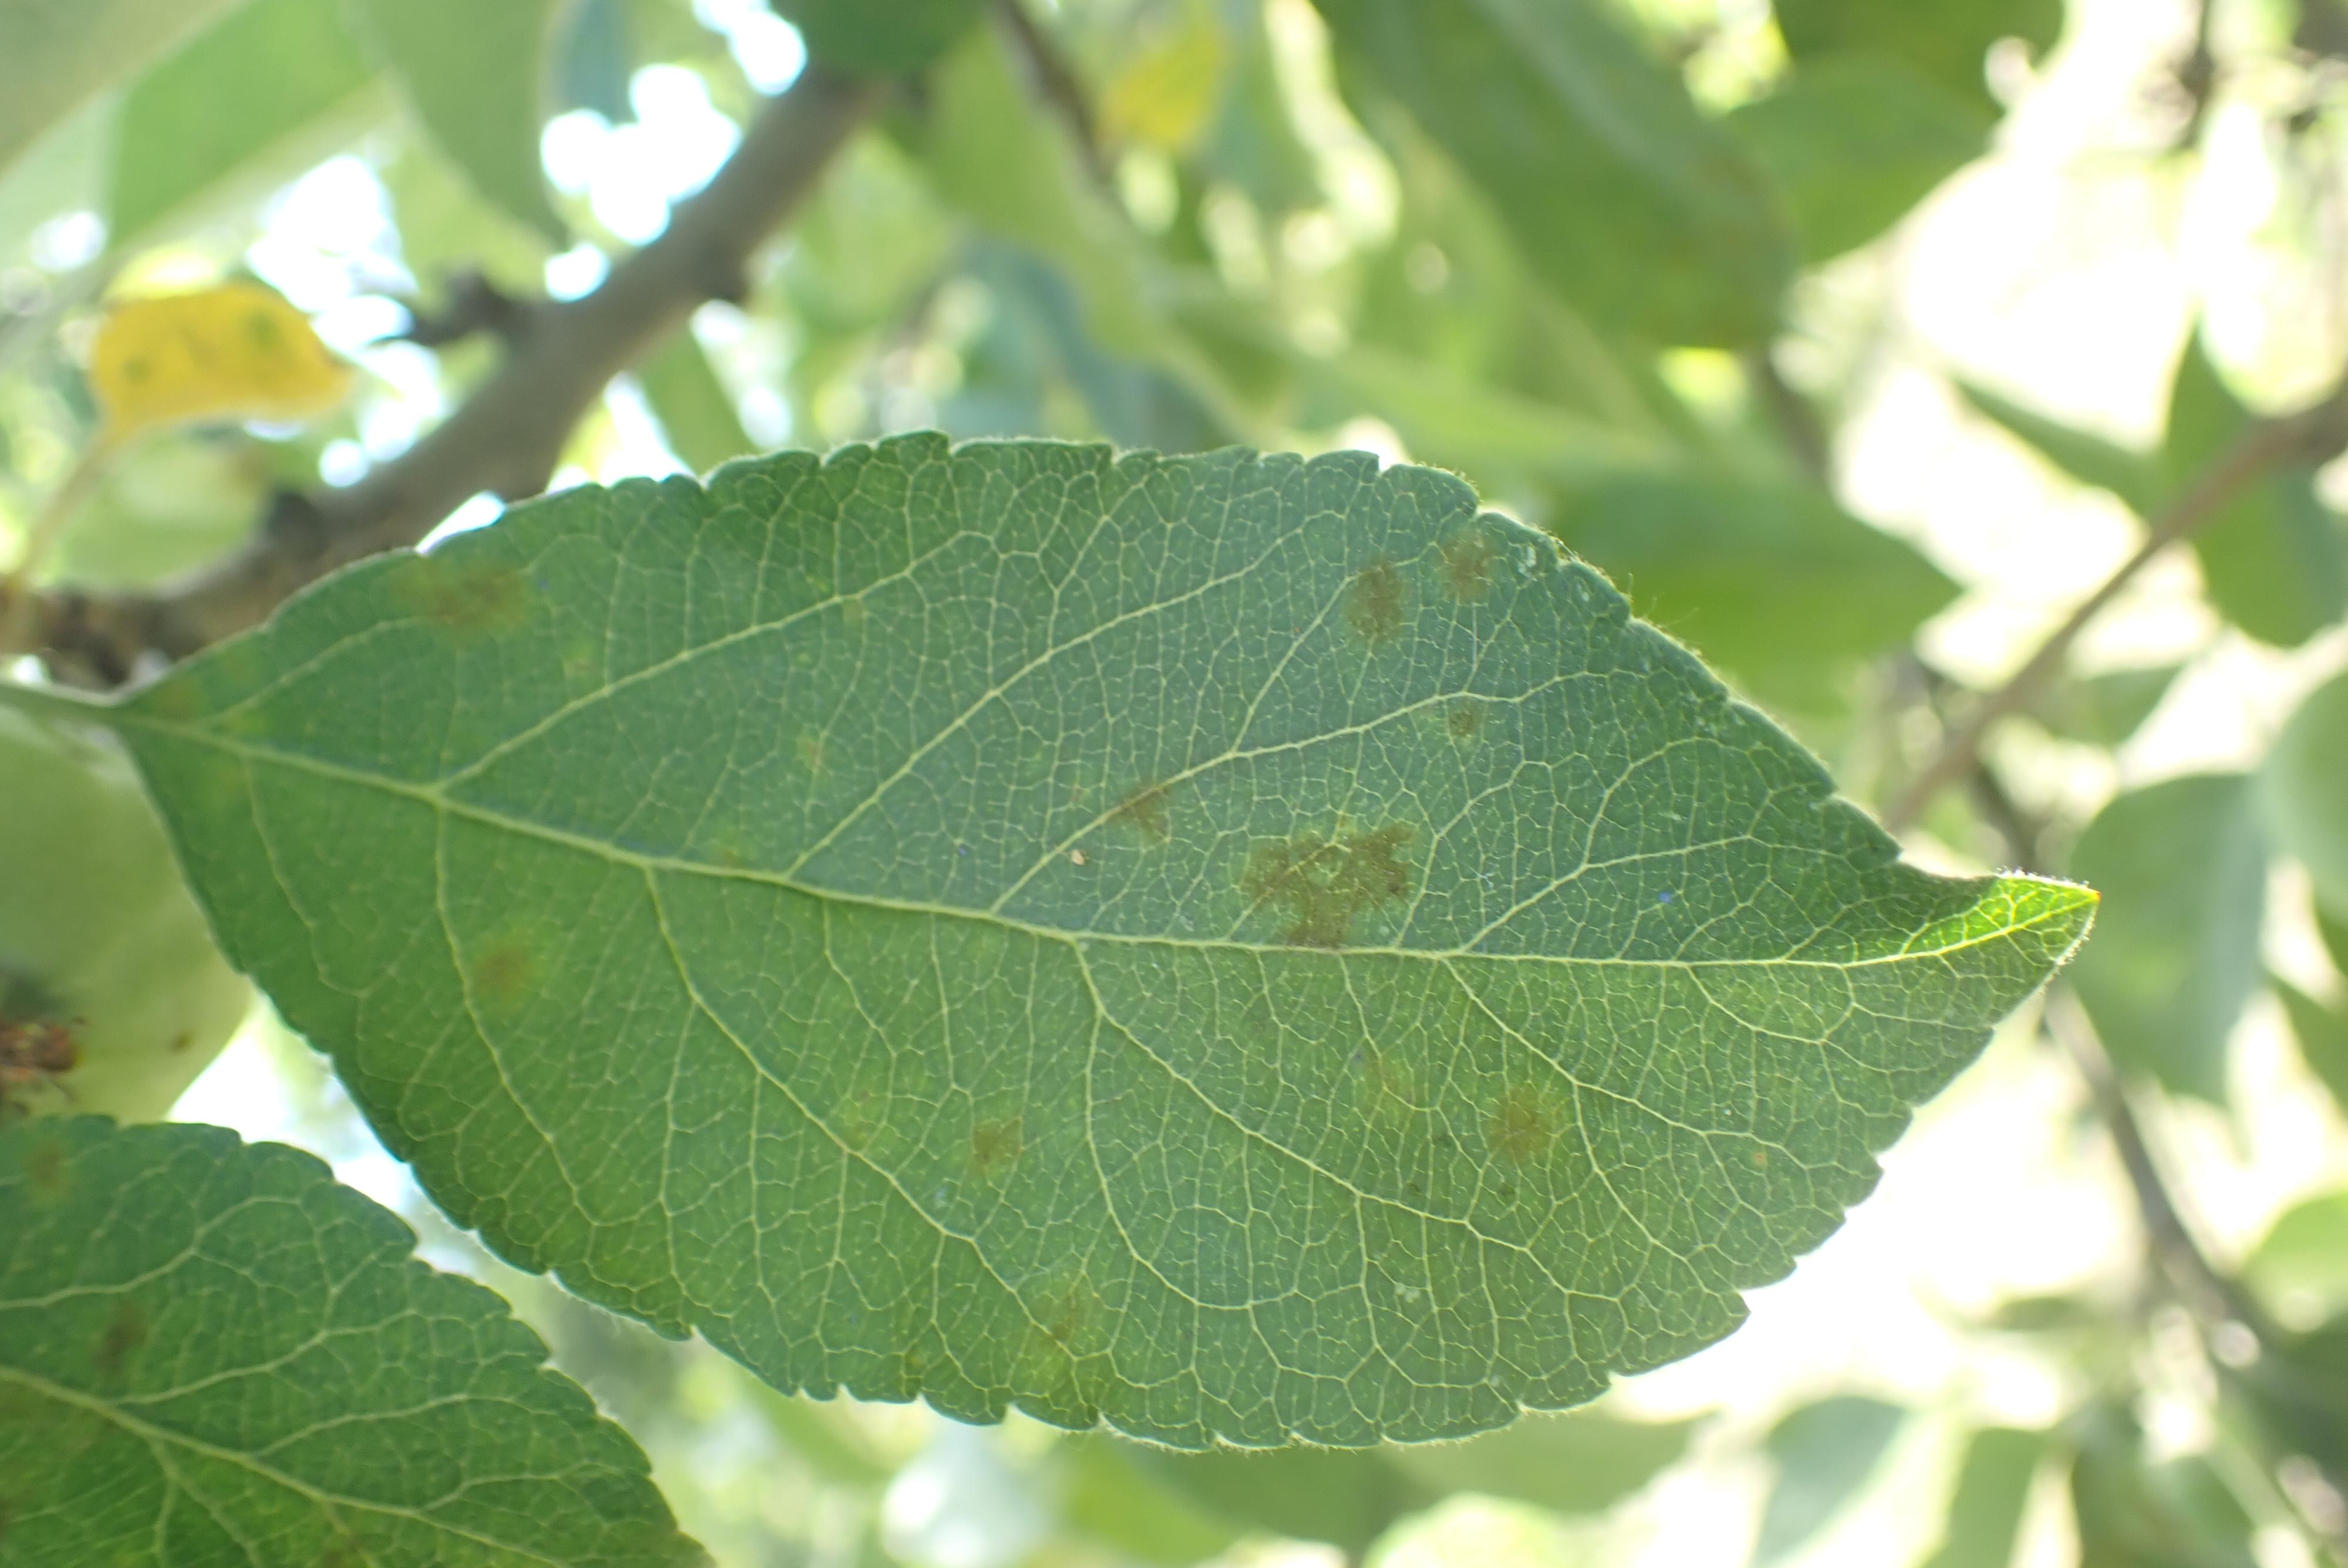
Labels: scab